Toyama Chihō Railway Kamidaki Line

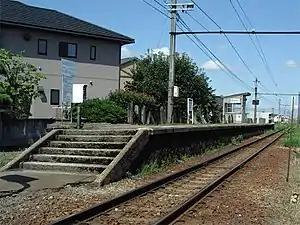
Asanamachi Station

The is a Japanese railway line which connects Minami-Toyama Station in Toyama, Toyama Prefecture with Iwakuraji Station in Tateyama, Toyama Prefecture. It is owned and run by Toyama Chihō Railway. This line and the Toyama Chihō Railway Fujikoshi Line are operated as a single line.